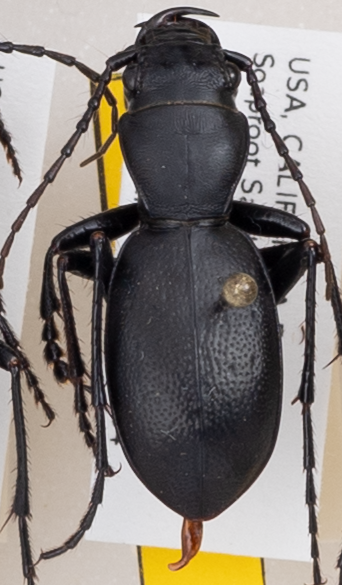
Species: Omus californicus
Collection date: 2018-06-04
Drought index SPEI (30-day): -0.71
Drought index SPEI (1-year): -0.39
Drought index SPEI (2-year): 0.8